Ferryhill railway station

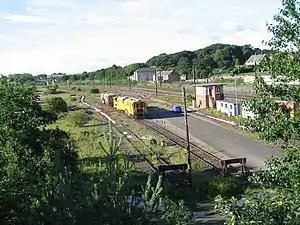
Former site of Ferryhill station and goods yard, July 2007

Ferryhill railway station was located in Ferryhill, County Durham, Northeast England. It was located on what became the East Coast Main Line between and , close to the junctions with several former branches, including the extant freight-only Stillington Line to and .